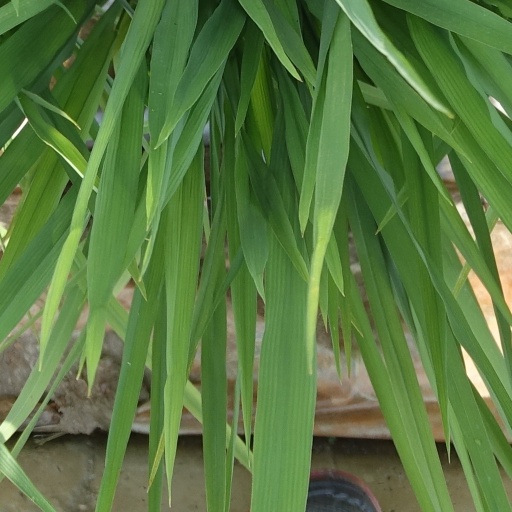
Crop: rice